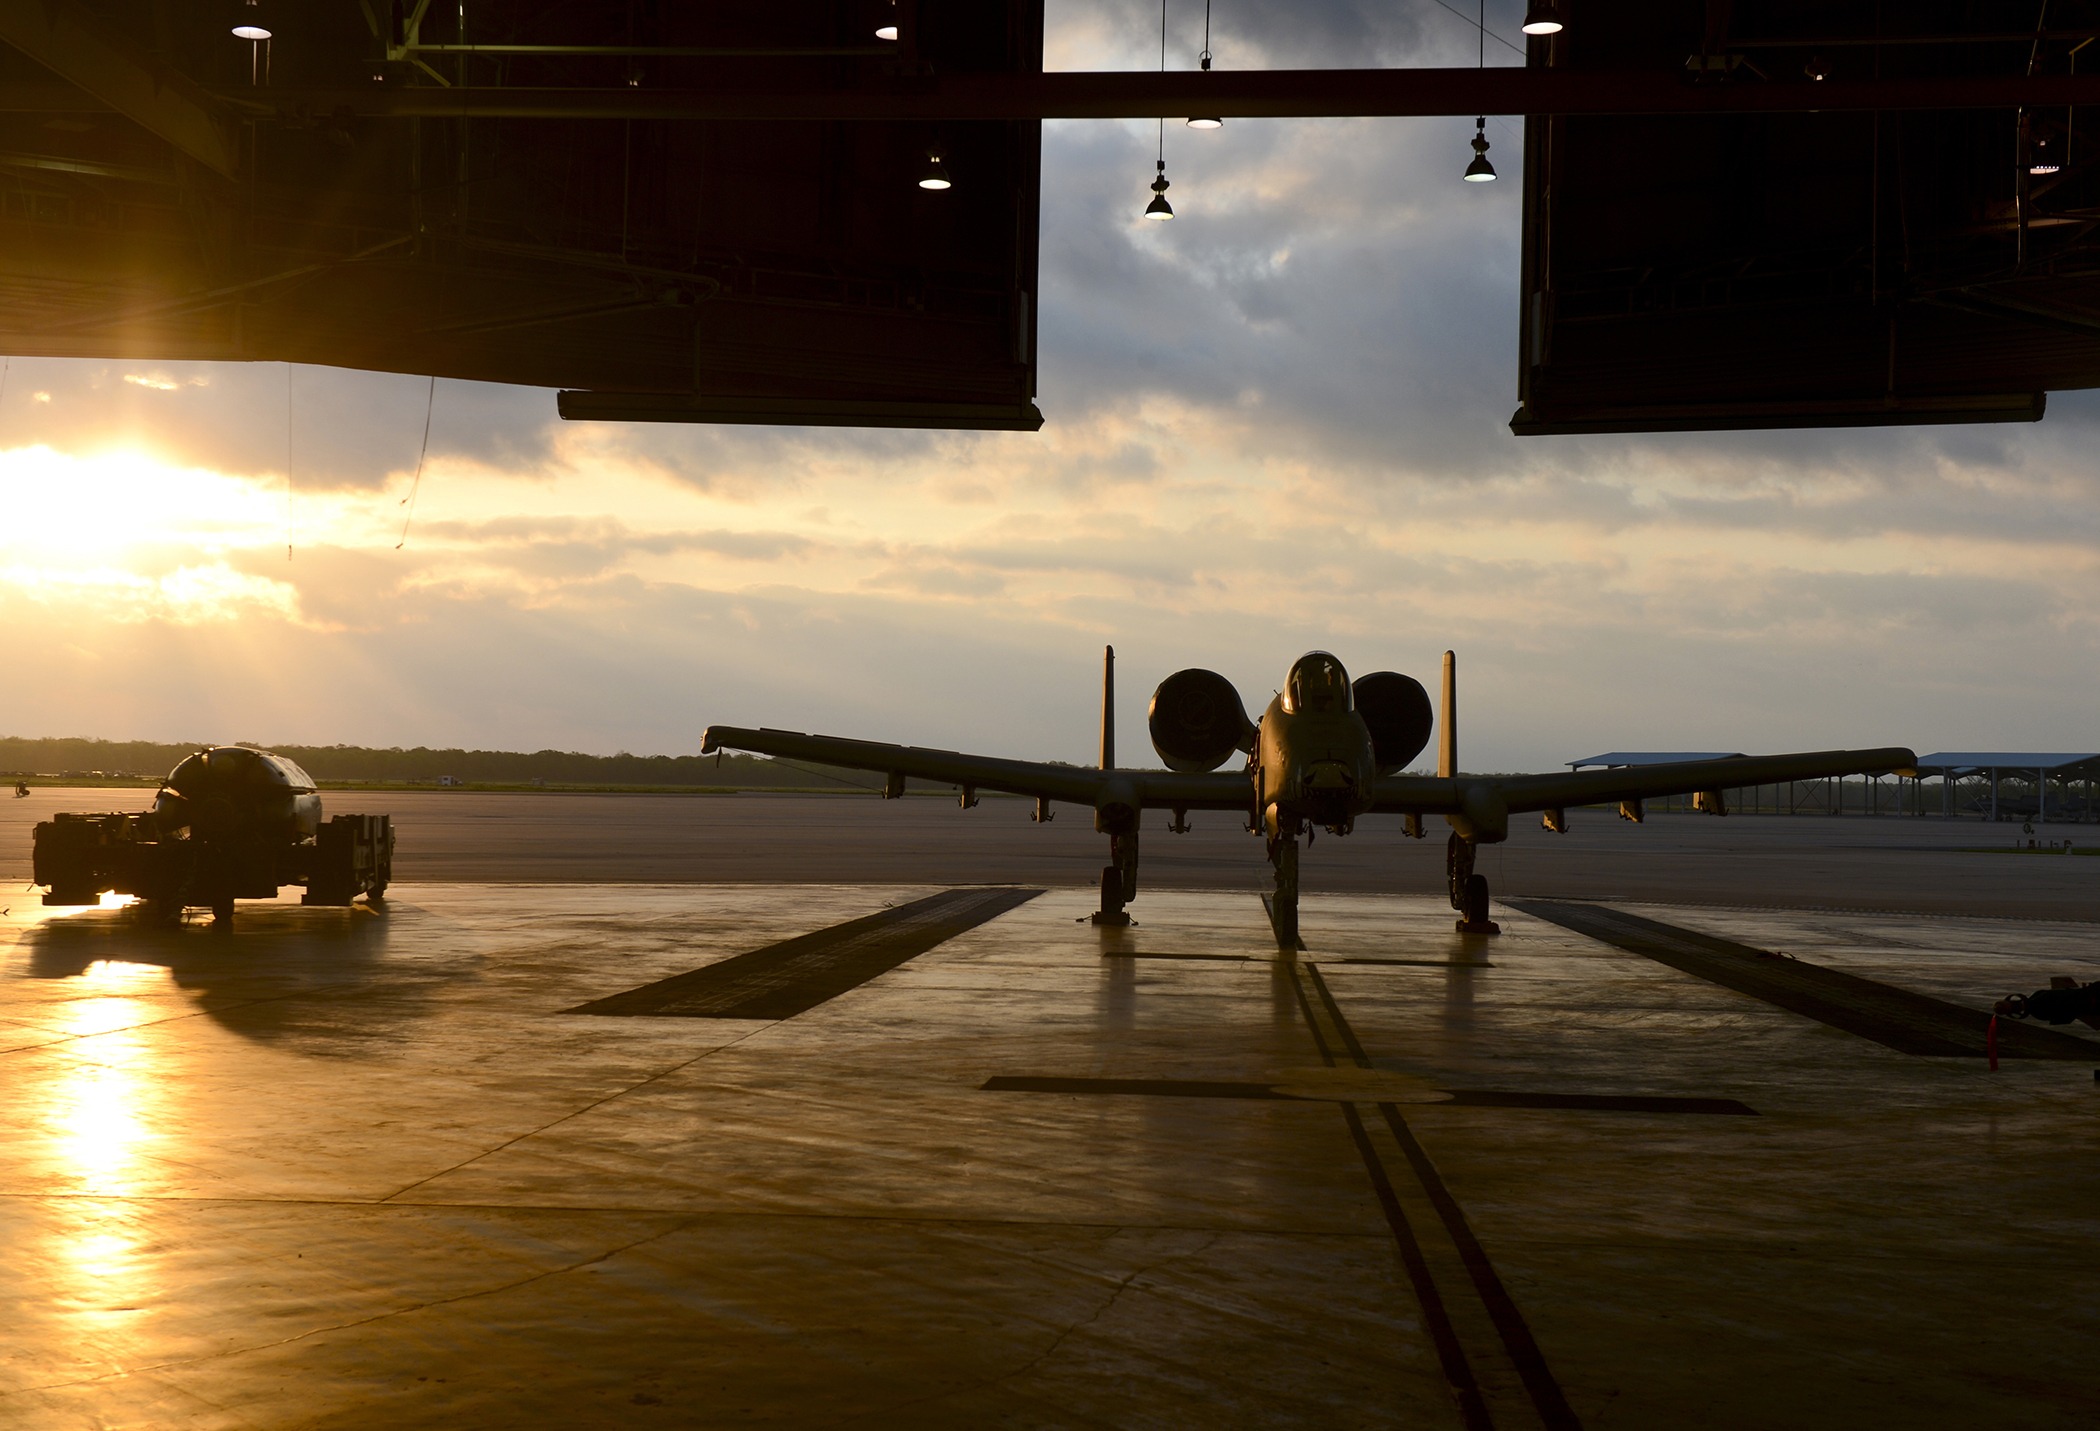
sea, silhouette, light, sunrise, sunset, night, sunlight, morning, wave, dawn, military, jet, dusk, evening, reflection, vehicle, outside, hangar, base, fighter, shape, air force